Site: brandenburg
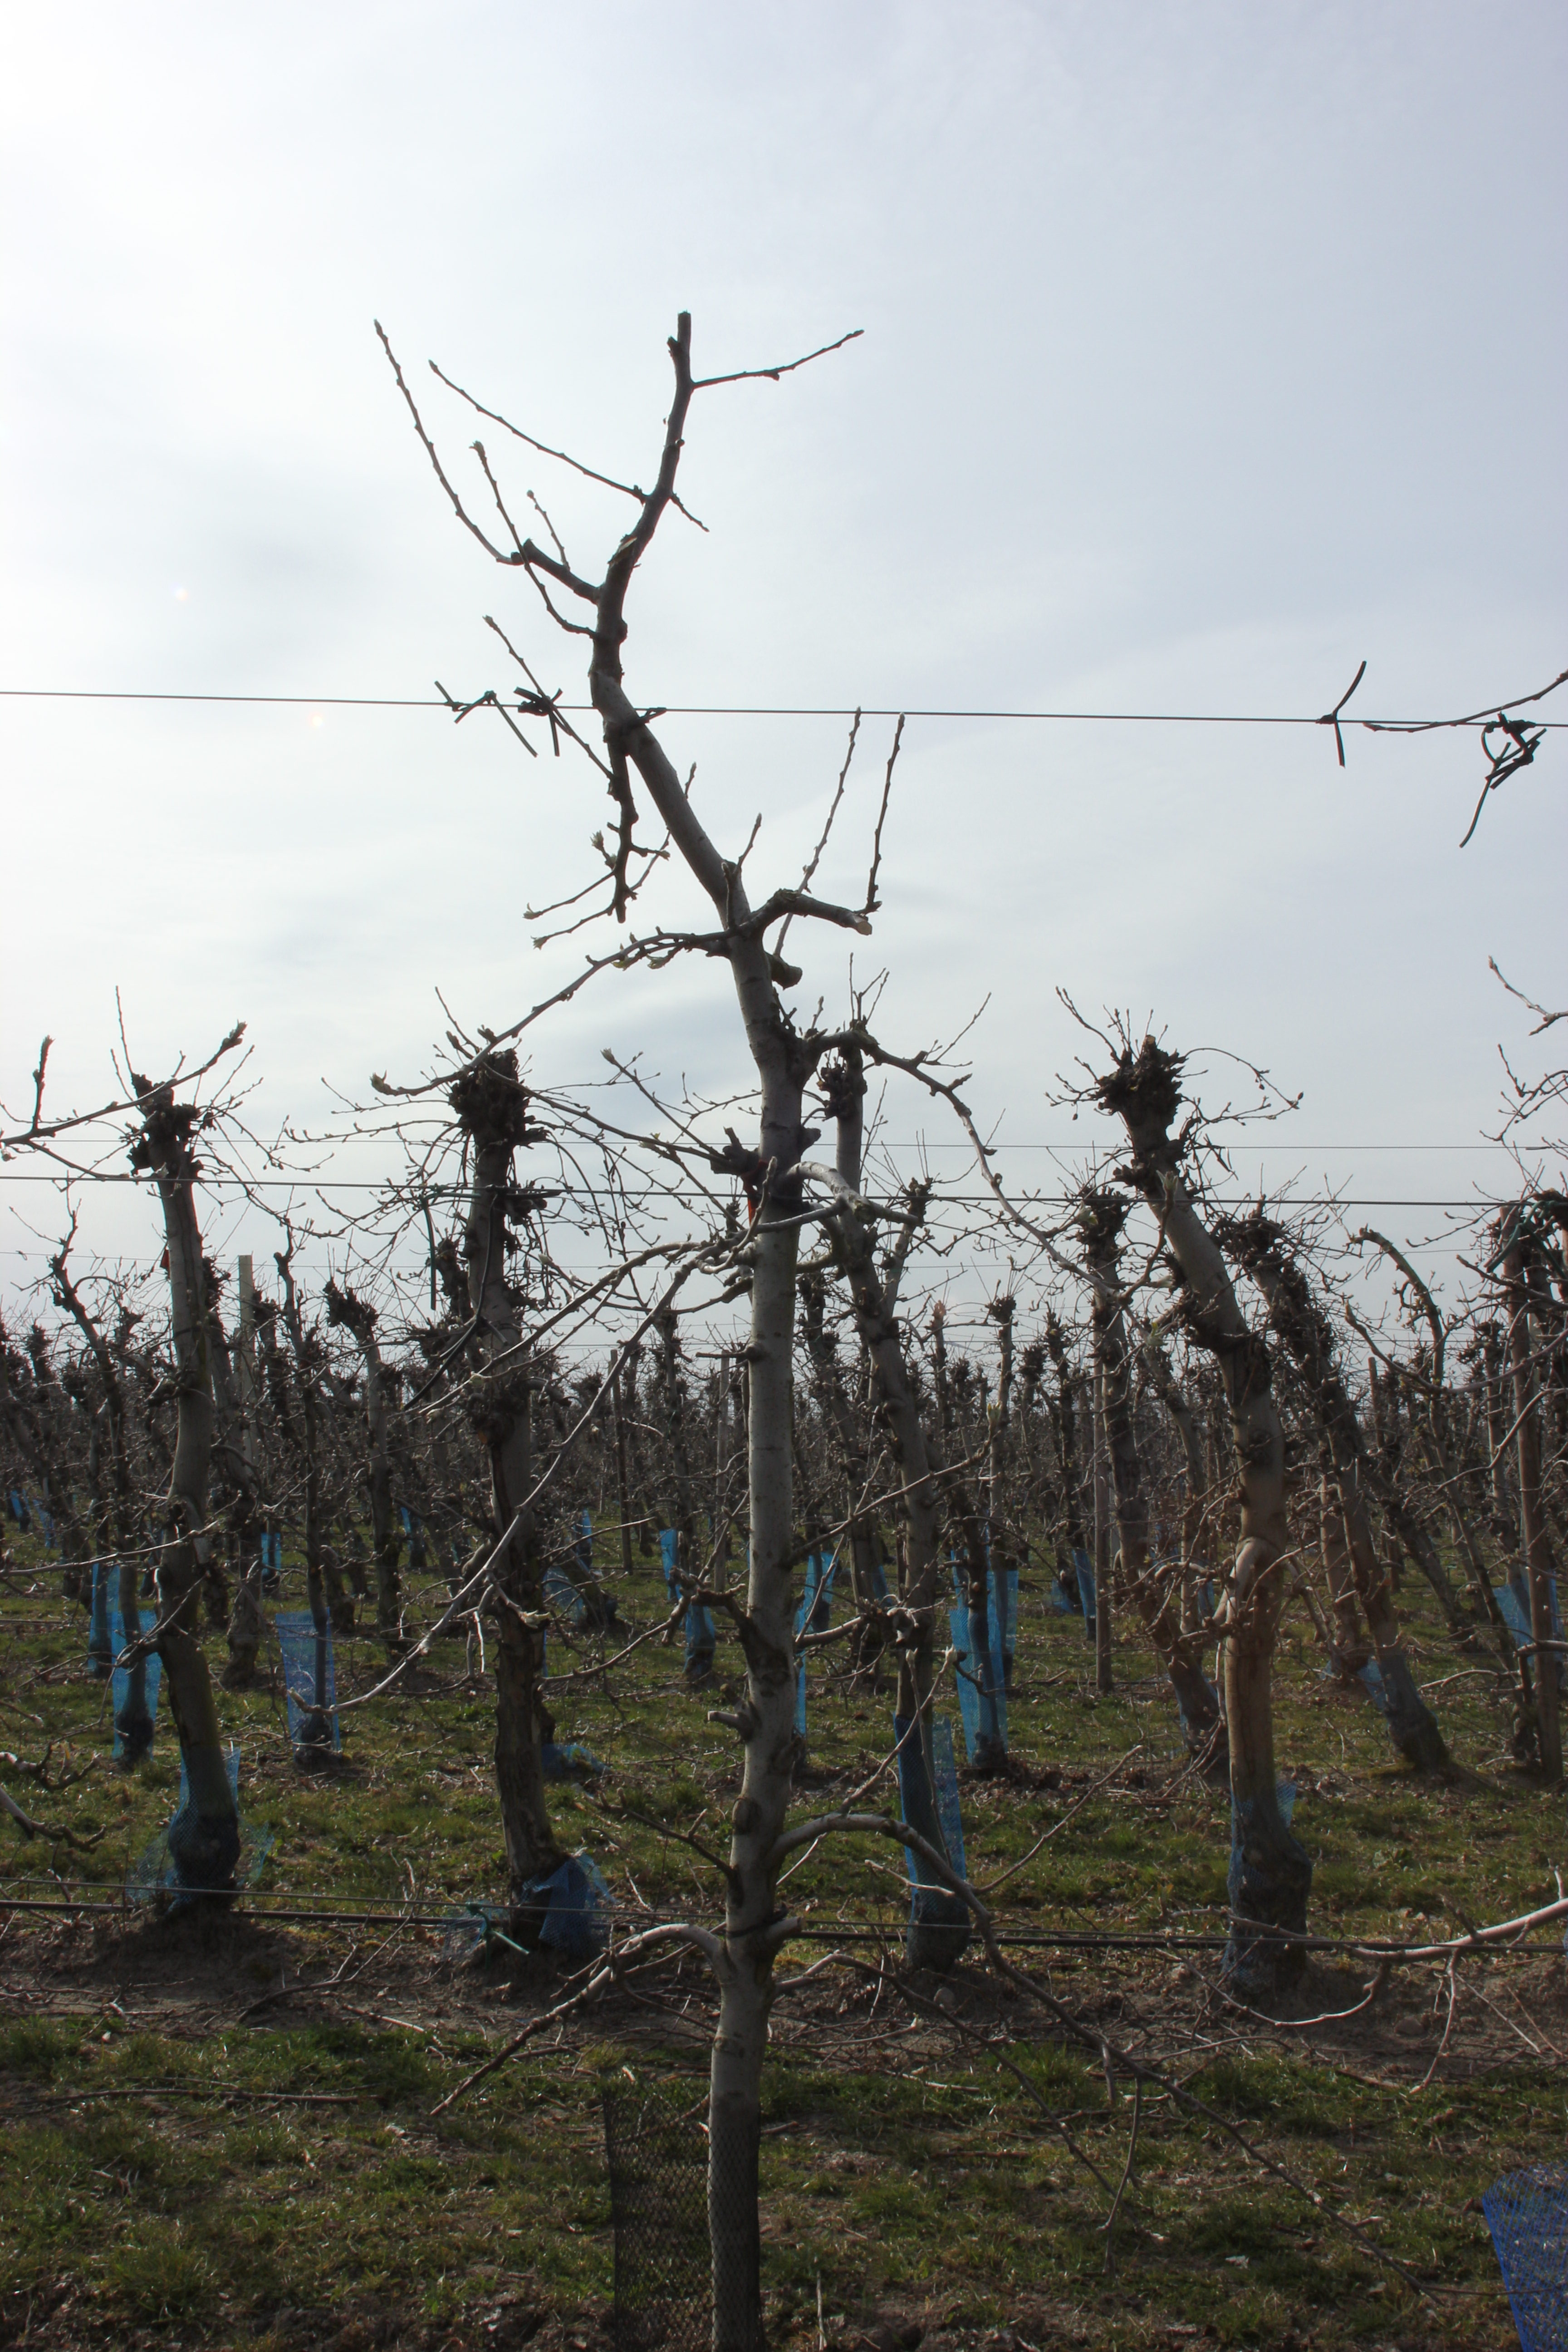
Growth stage (BBCH 54): Inflorescence emergence